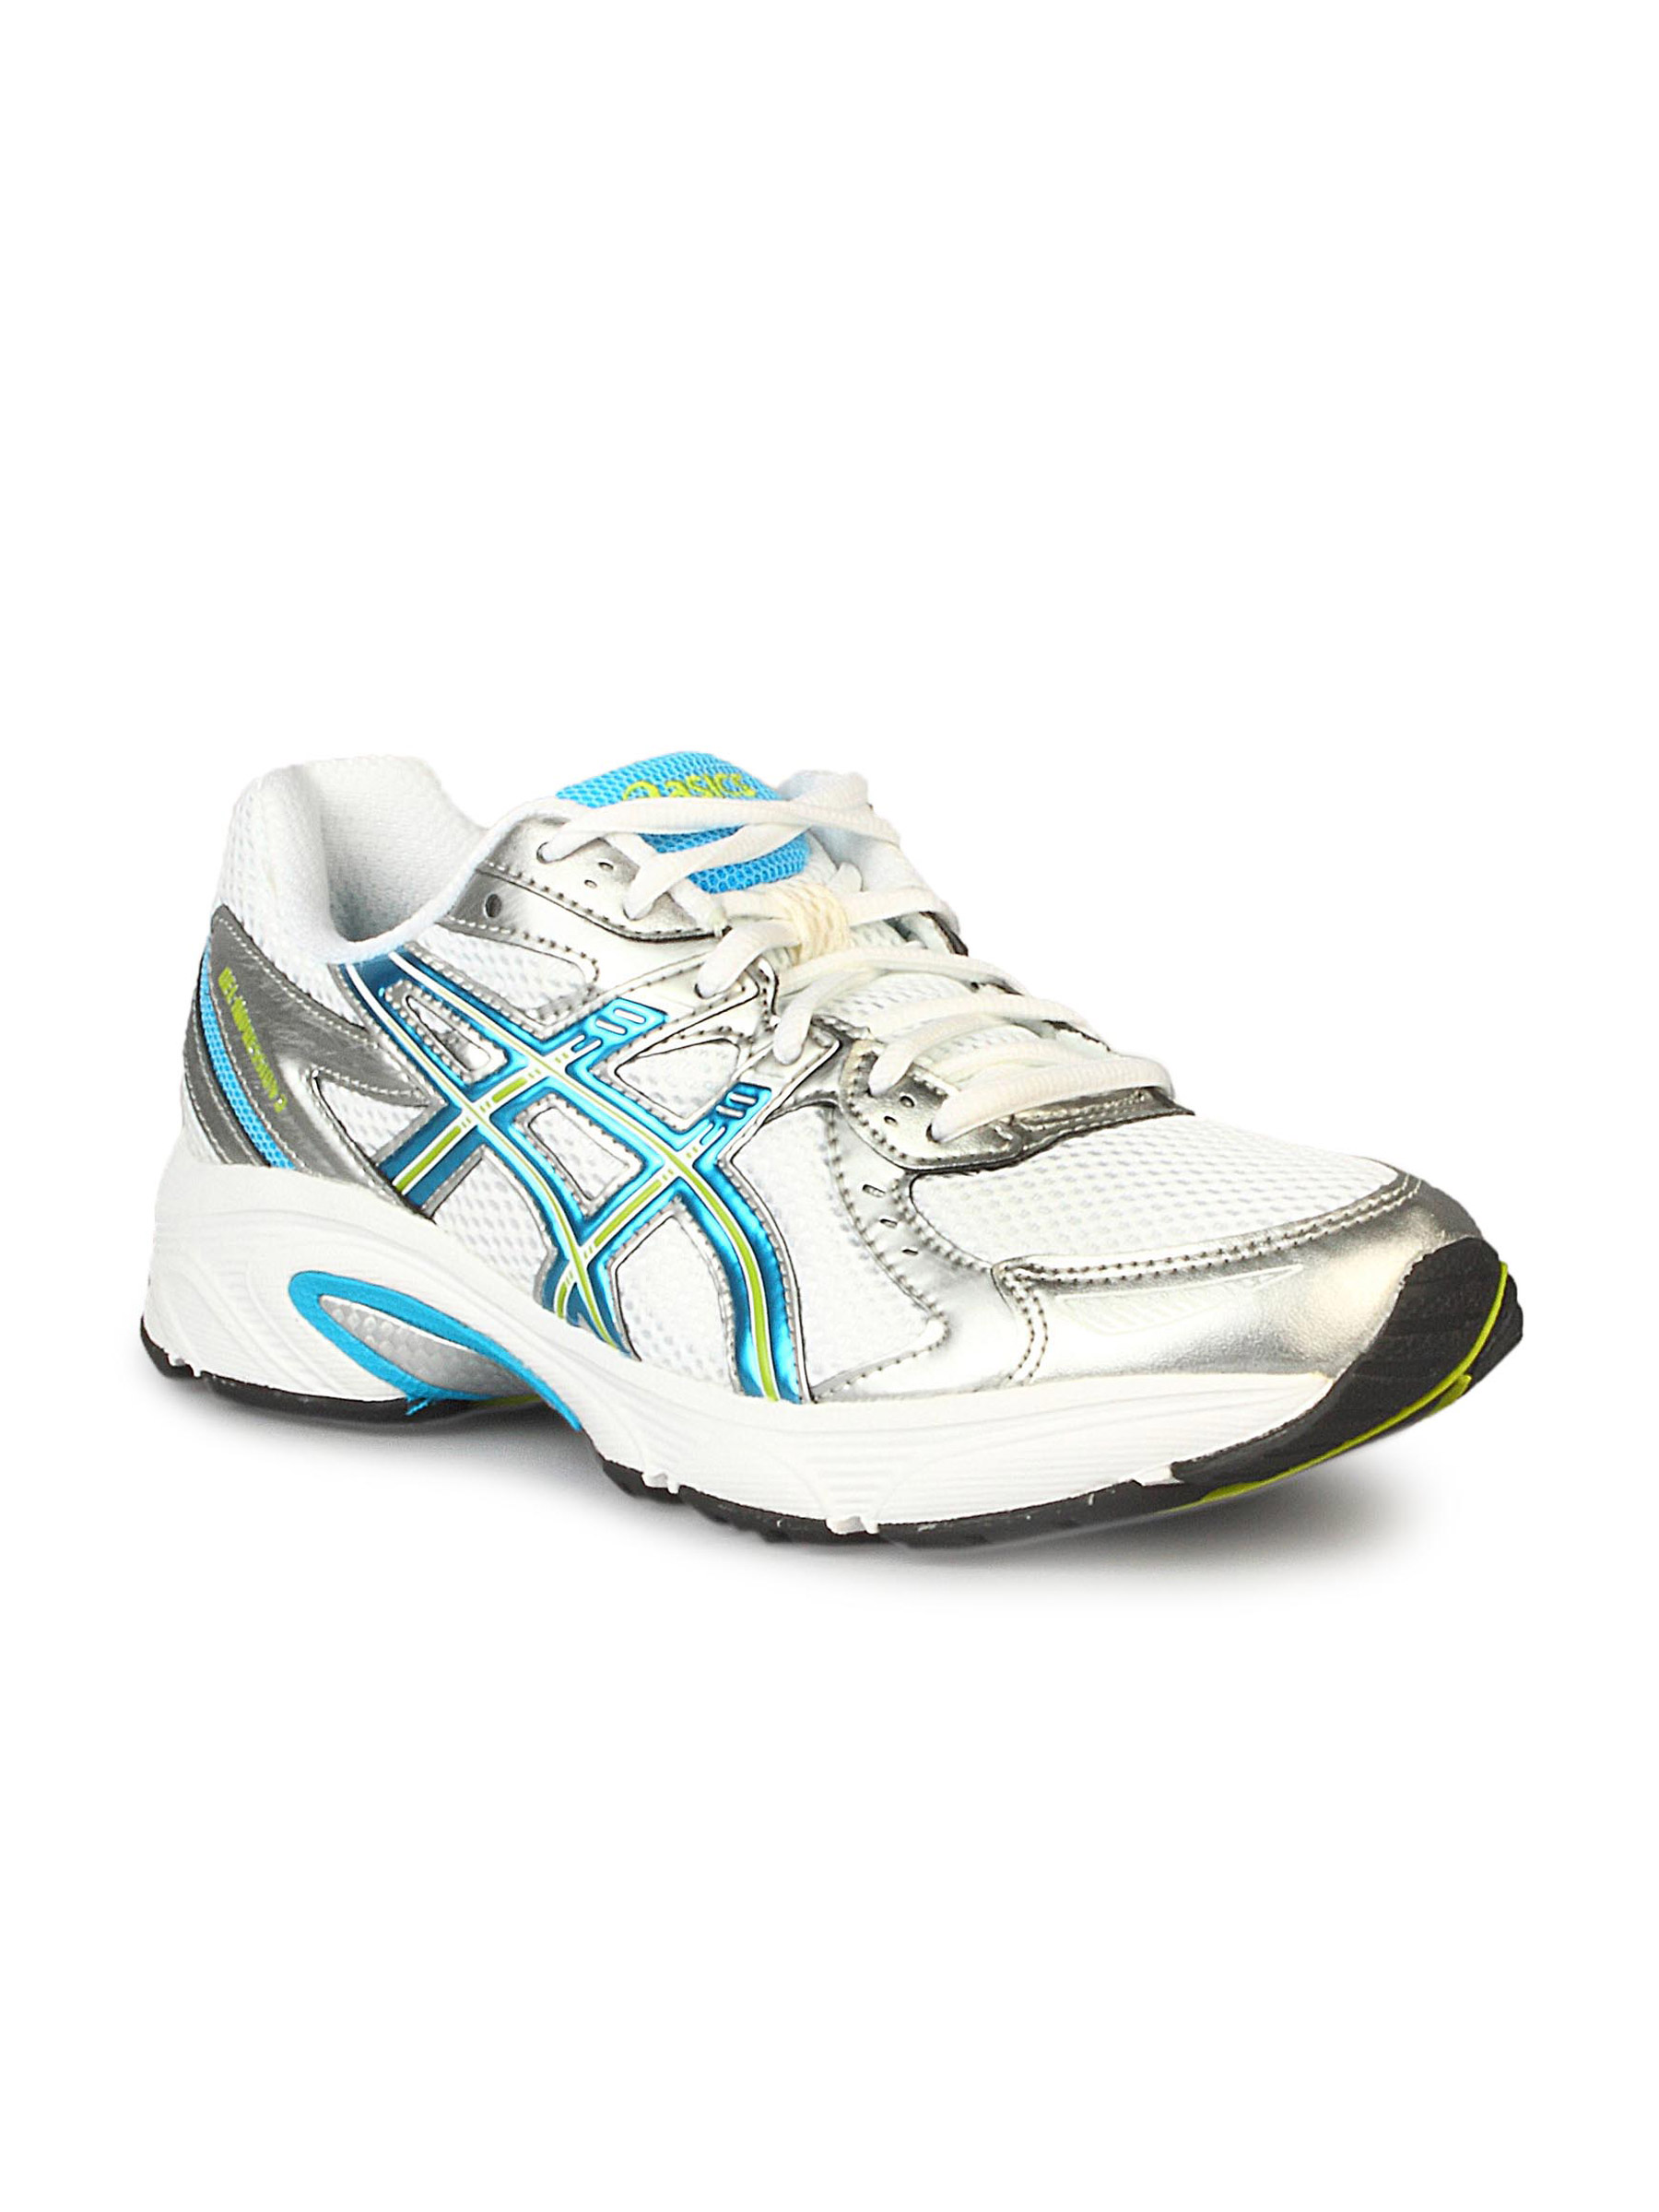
Asics Women Gel Cushioning Silver Blue Active Running Shoe
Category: Footwear / Shoes / Sports Shoes
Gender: Women
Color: Silver
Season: Spring 2011
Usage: Sports